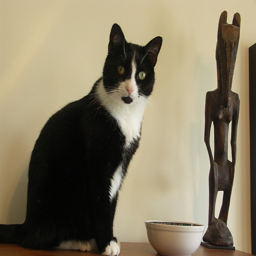
A black and white cat beside a wood carving.
A black and white cat standing on a table next to a bowl.
A cat is siting on a table next to a bowl and cat statue.
A black and white cat sitting on a table next to a bowl and a brown statue.
a cat is in front of its feeding bowl